Bromsgrove

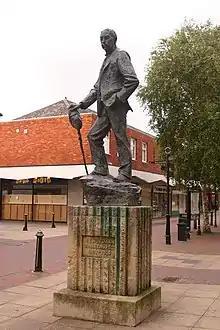

McConnell rebuilt some of the engines as saddle tanks as a cost-saving measure to remove the need for the bankers to haul engine tenders with them up the incline. In 1845, he built a new banker "Great Britain", which became very well known among engineers, some of whom visited to view it in summer 1846. Probably after this, McConnell persuaded Stephenson and others to set up the Institute of Mechanical Engineers at his home in Bromsgrove.